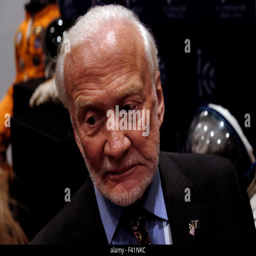
person , the second person to walk on the moon